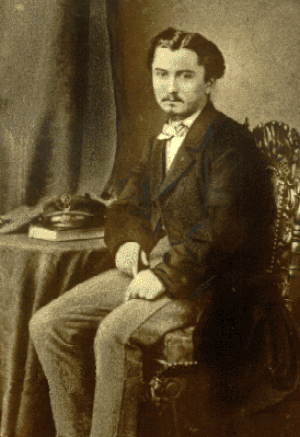
Gentil Theodoor Antheunis
Gentil Theodoor Antheunis.
Gentil Theodoor Antheunis var en flamsk digter.